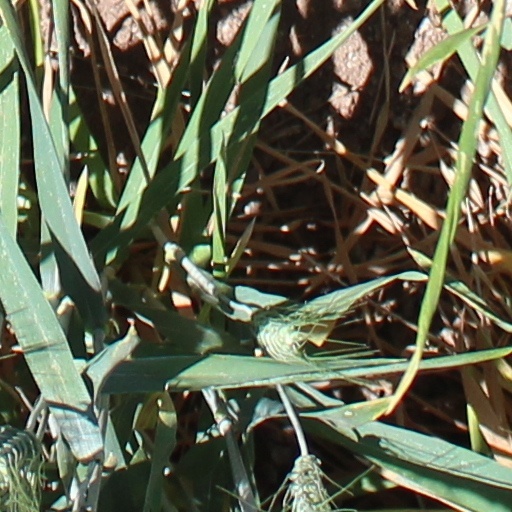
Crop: wheat